1972 Australian federal election

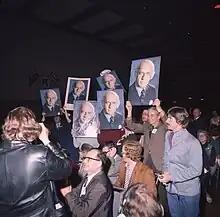
Supporters of McMahon hold up his placards at a rally during the election.

The 1972 election ended 23 years of Liberal-Country rule, the longest unbroken run in government in Australian history. It is also unusual as Whitlam only scraped into office with a thin majority of four seats; historically, elections that produce a change of government in Australia have taken the form of landslides (as in the elections of 1949, 1975, 1983, 1996, 2007 or 2013, for example). The comparatively small size of Whitlam's win is partly explained by his strong performance at the previous election in 1969, where he achieved a 7.1% swing and gained 18 seats after Labor had been reduced to 41 of 124 seats and a 43.1% two-party vote in its landslide defeat in 1966.